Bob Sredersas

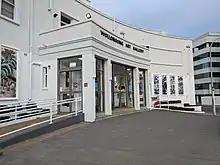
Wollongong Art Gallery, where Sredersas's collection is now homed

Bob Sredersas (born Bronius Šredersas; 4 December 1910 – 26 May 1982) was a Lithuanian-Australian art collector. Sredersas came to prominence after donating his private art collection of over 100 works to the City of Wollongong. The collection, which included pieces by artists such as Arthur Streeton, Grace Cossington Smith, Margaret Preston and Norman Lindsay, assisted in establishing the Wollongong Art Gallery.